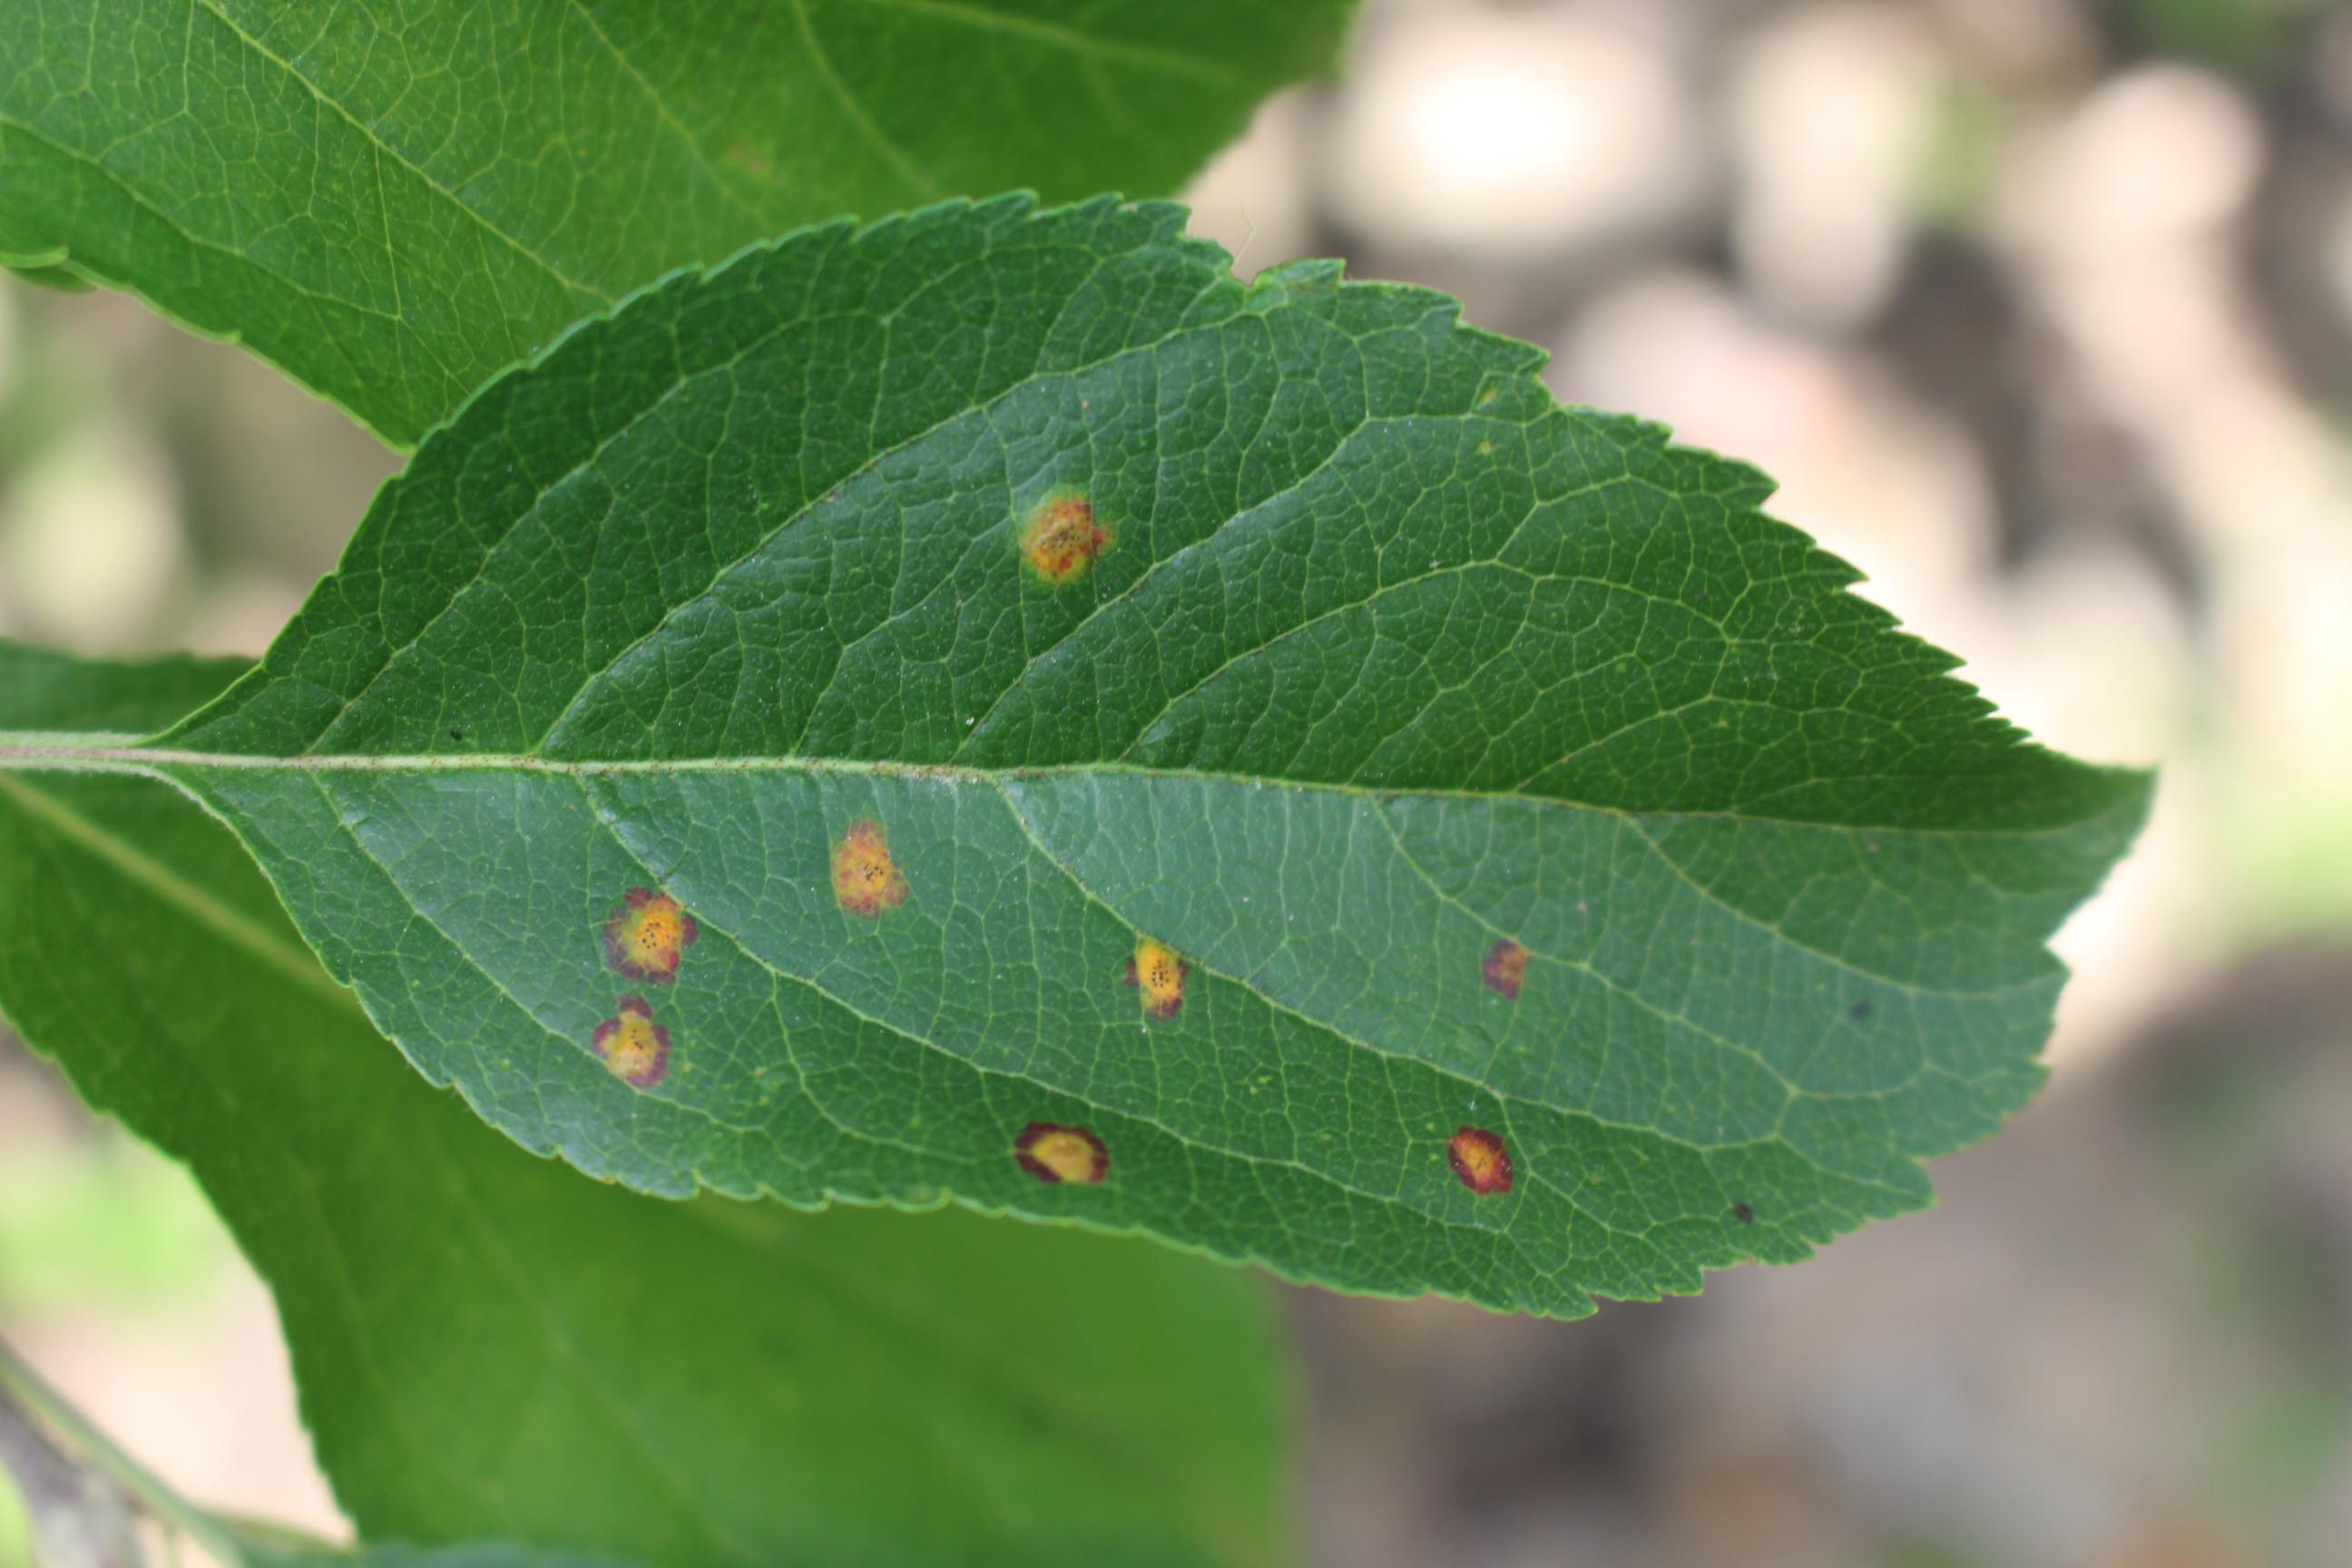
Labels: rust